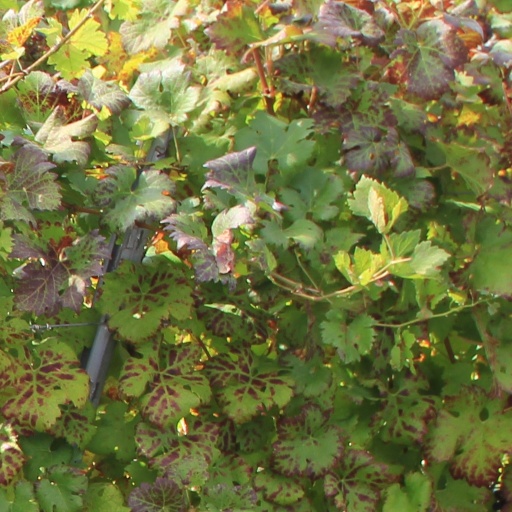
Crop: grape